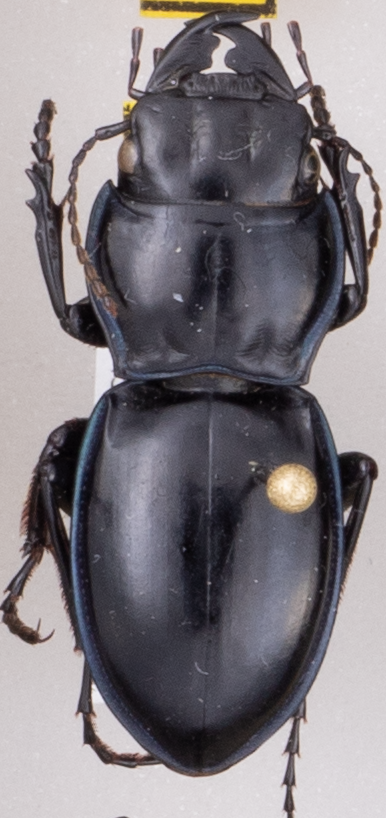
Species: Pasimachus elongatus
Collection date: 2022-08-31
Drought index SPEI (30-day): -1.22
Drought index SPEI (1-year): -0.372
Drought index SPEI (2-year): -0.32